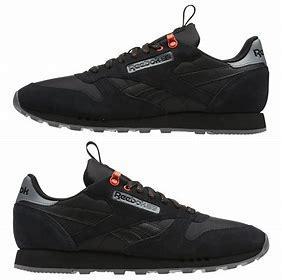
Brand: Reebok
Model: Classic Leather Mu